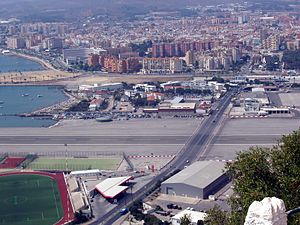
La Línea de la Concepción
La Línea de la Concepción eller blot La Línea er en by i den autonome region Andalusien i Cádiz i det sydligste Spanien. Byen ligger på det inderste af den halvø, hvorpå Gibraltar ligger, og byen støder direkte op til den britiske oversøiske territorium, som den har tætte økonomiske og sociale bånd med. La Línea ligger på det flade sandområde neden for Gibraltarklippen.